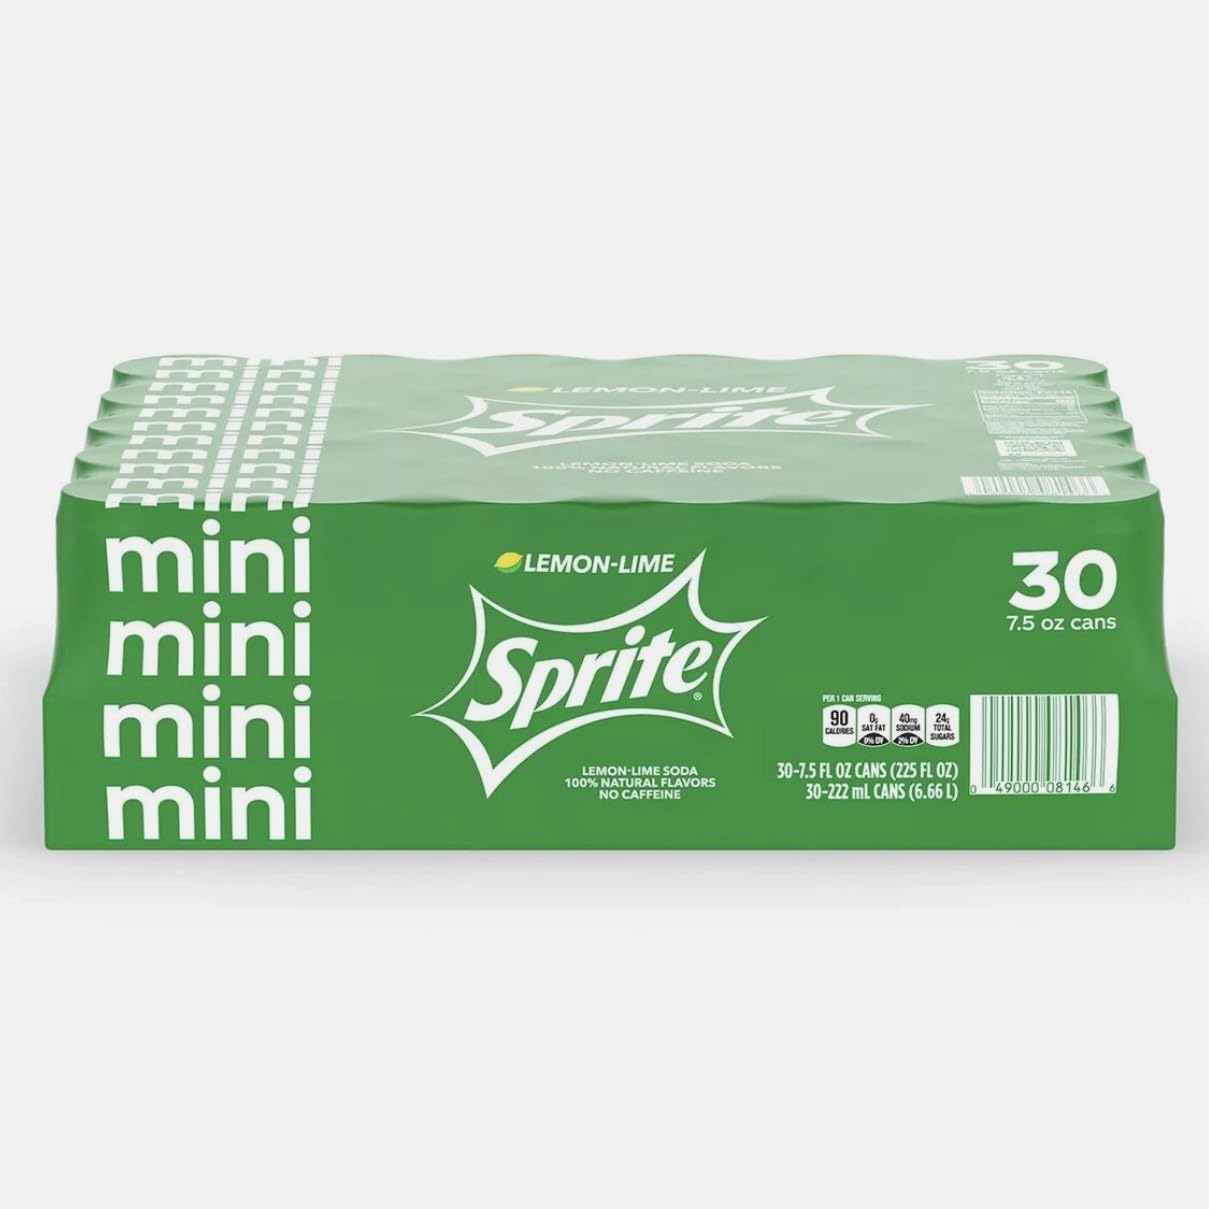
Item Name: Sprites Mini Cans, 7.5 fl. oz., 30 Pack
Bullet Point 1: Convenient Pack: Get 30 cans of the refreshing Sprites mini soda, each containing
Bullet Point 2: 5 fl. oz. of the iconic lemon-lime beverage.
Bullet Point 3: Compact Size: The mini cans are perfect for on-the-go hydration, fitting easily into cup holders, backpacks, and lunchboxes.
Bullet Point 4: Crisp Taste: Enjoy the crisp, clean taste of Sprites with its signature blend of lemon-lime flavors in every sip.
Bullet Point 5: Versatile Usage: These mini cans are ideal for parties, picnics, road trips, or simply keeping at your desk for a quick refreshment.
Product Description: Sprites Mini Cans 7.5 fl. oz., 30 pk offers a refreshing and convenient way to enjoy the classic lemon-lime flavor you love. These compact cans are perfect for on-the-go hydration, picnics, road trips, or simply enjoying a cold, crisp beverage at home. The 30-pack ensures you'll have plenty on hand to share with friends and family. Sprites unique blend of carbonated water, high fructose corn syrup, citric acid, and natural flavors delivers a delightfully fizzy and thirst-quenching experience. Whether you're looking for a pick-me-up during a long day or a tasty accompaniment to your favorite snacks, these mini cans provide a burst of lively refreshment in a portable package. Keep them chilled and ready to grab whenever you need a flavorful boost.
Value: 30.0
Unit: Count

Price: 18.24